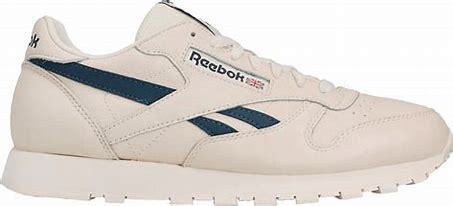
Brand: Reebok
Model: Classic Leather Mu